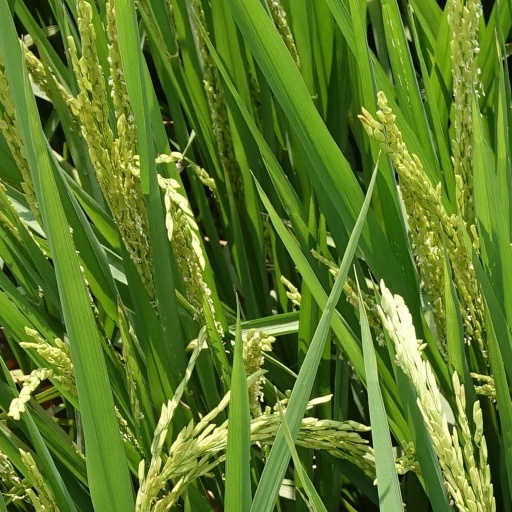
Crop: rice